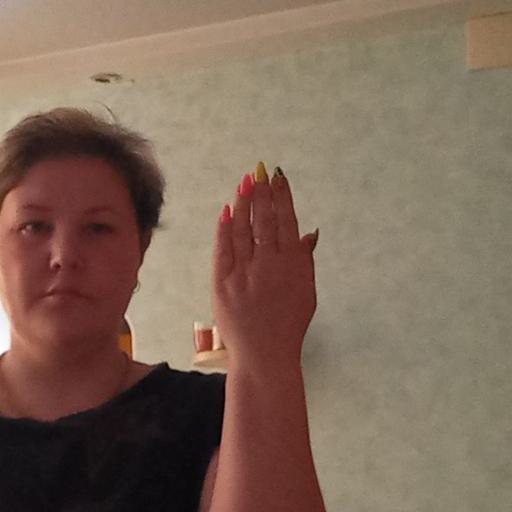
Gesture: stop_inverted